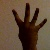
The image shows a hand gesture representing the number 4 in Indian Sign Language.